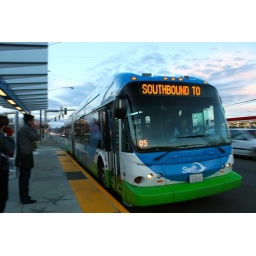
The man on the phone ran over and quickly bought a ticket in under a minute as the bus arrived.